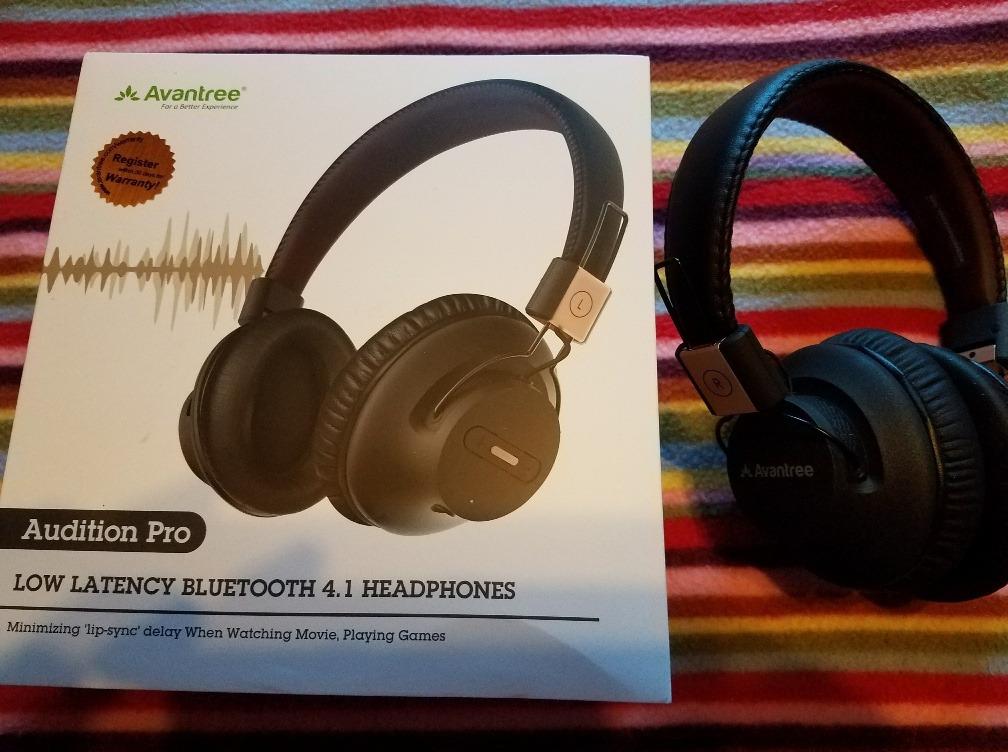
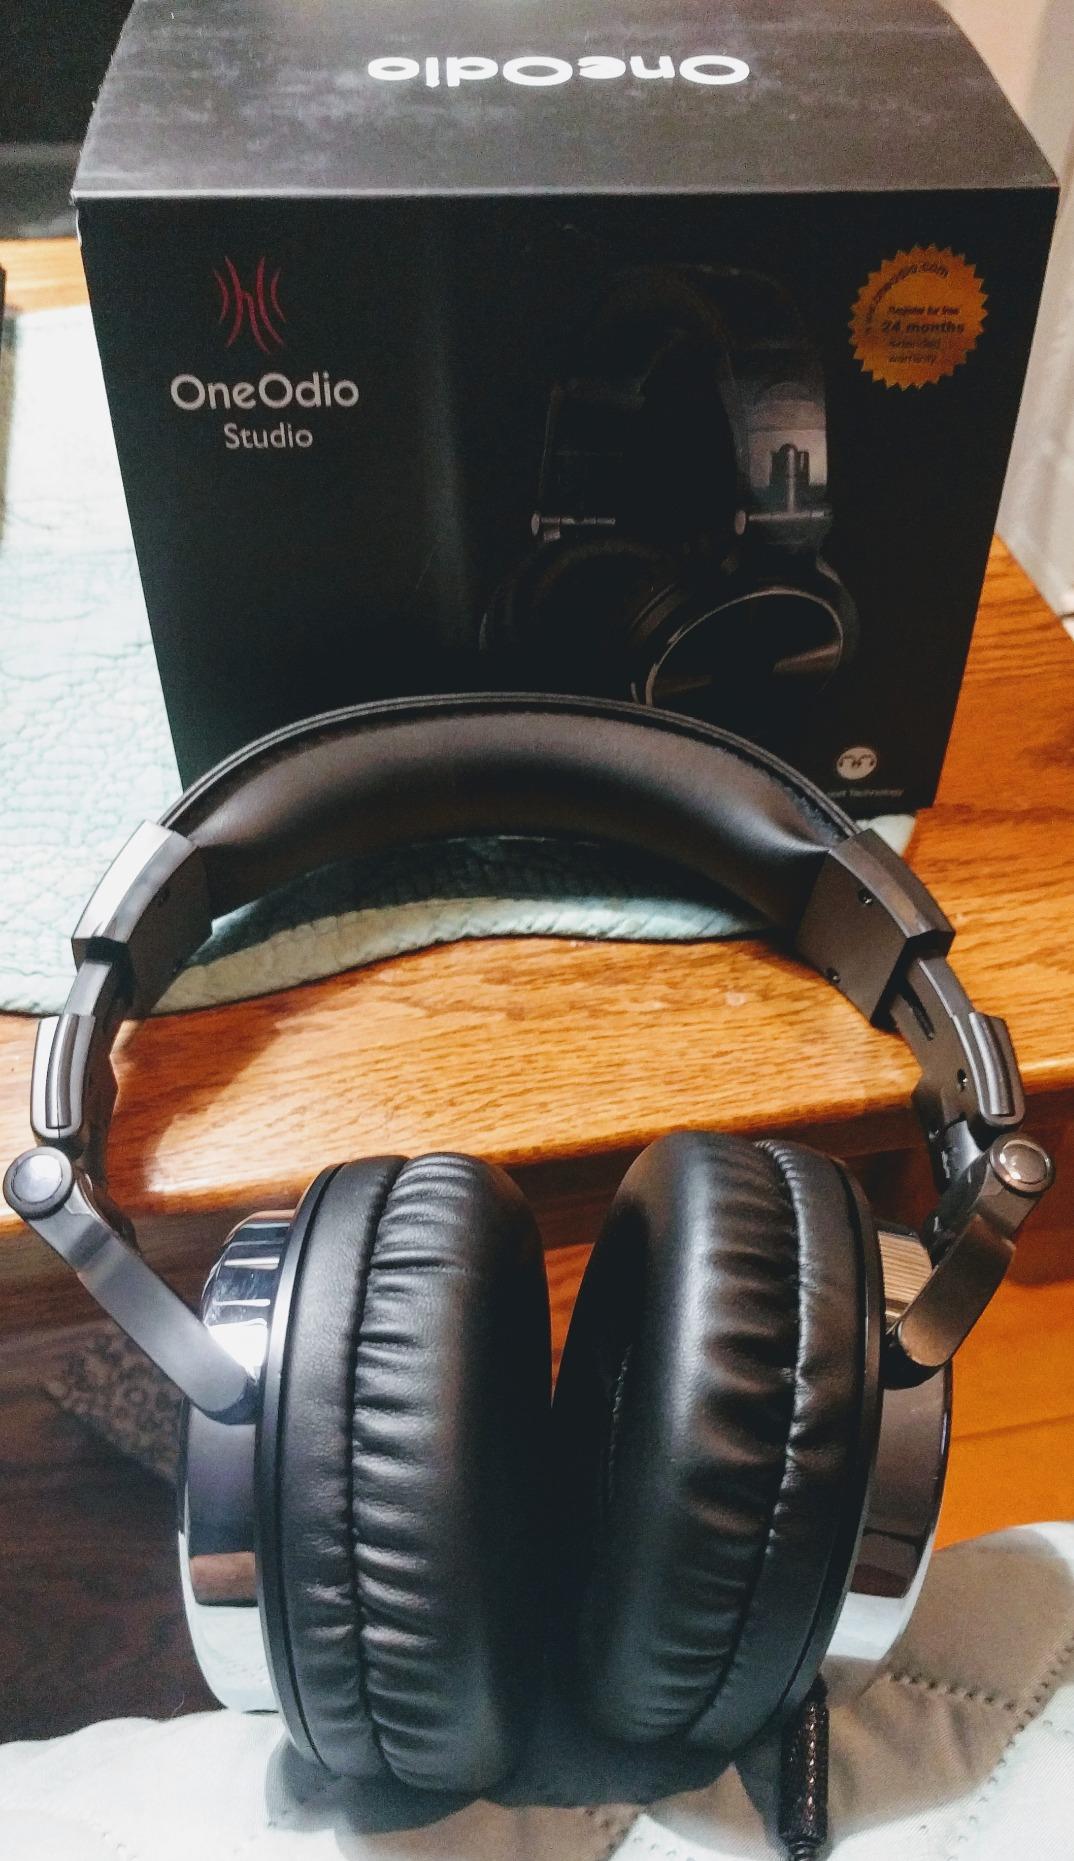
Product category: headphones
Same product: no